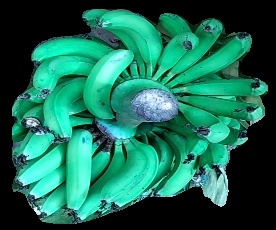
Variety: pachbale
Grade: grade3